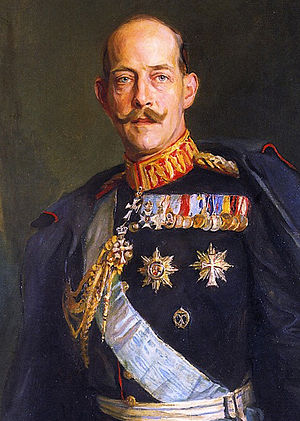
Konstantin 1. af Grækenland
Konstantin 1., Hellenernes Konge, var konge af Grækenland i perioderne 1913–1917 og 1920–1922.